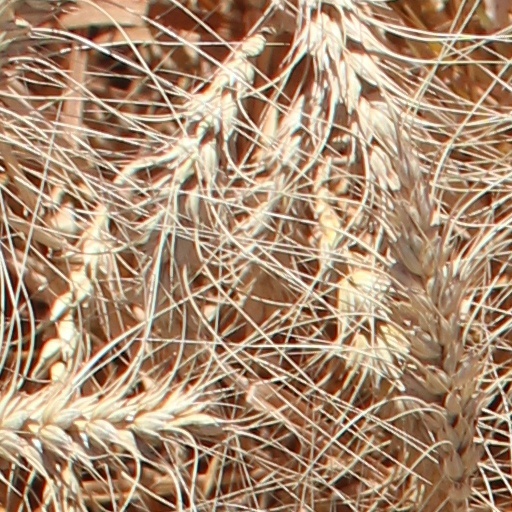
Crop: wheat